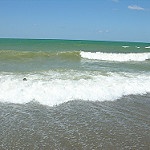
Label: sea